Brighton City Airport

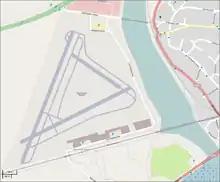
Brighton City Airport

The airport hosted the Royal Air Forces Association (RAFA) Shoreham Airshow for around 25 years. On 22 August 2015, a Hawker Hunter jet fighter taking part in the airshow crashed onto the A27 road just outside Brighton City Airport, killing 11 people, and the show has not been held since.